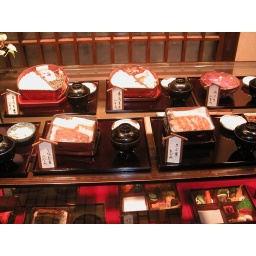
Typical display of plastic food (really!) in a restaurant window